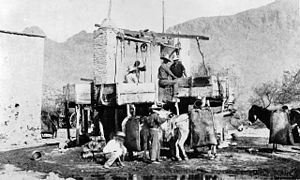
Guldfeberen i Californien / Eftermæle
Minearbejdere betjener en hydraulisk sluse i San Francisquito Canyon, Los Angeles County.
Guldfeberen i Californien begyndte den 24. januar 1848, da James W. Marshall fandt guld ved Sutter's Mill, i Coloma, Californien. Nyheden om fundet fik omkring 300.000 mennesker til at tage til Californien fra resten af USA og fra udlandet. Af de 300.000 ankom ca. halvdelen ad søvejen og resten kom gående.